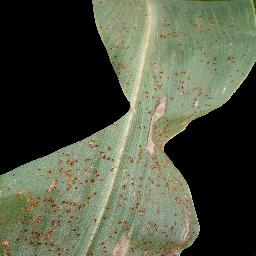
Label: Corn_(Maize)___Common_Rust